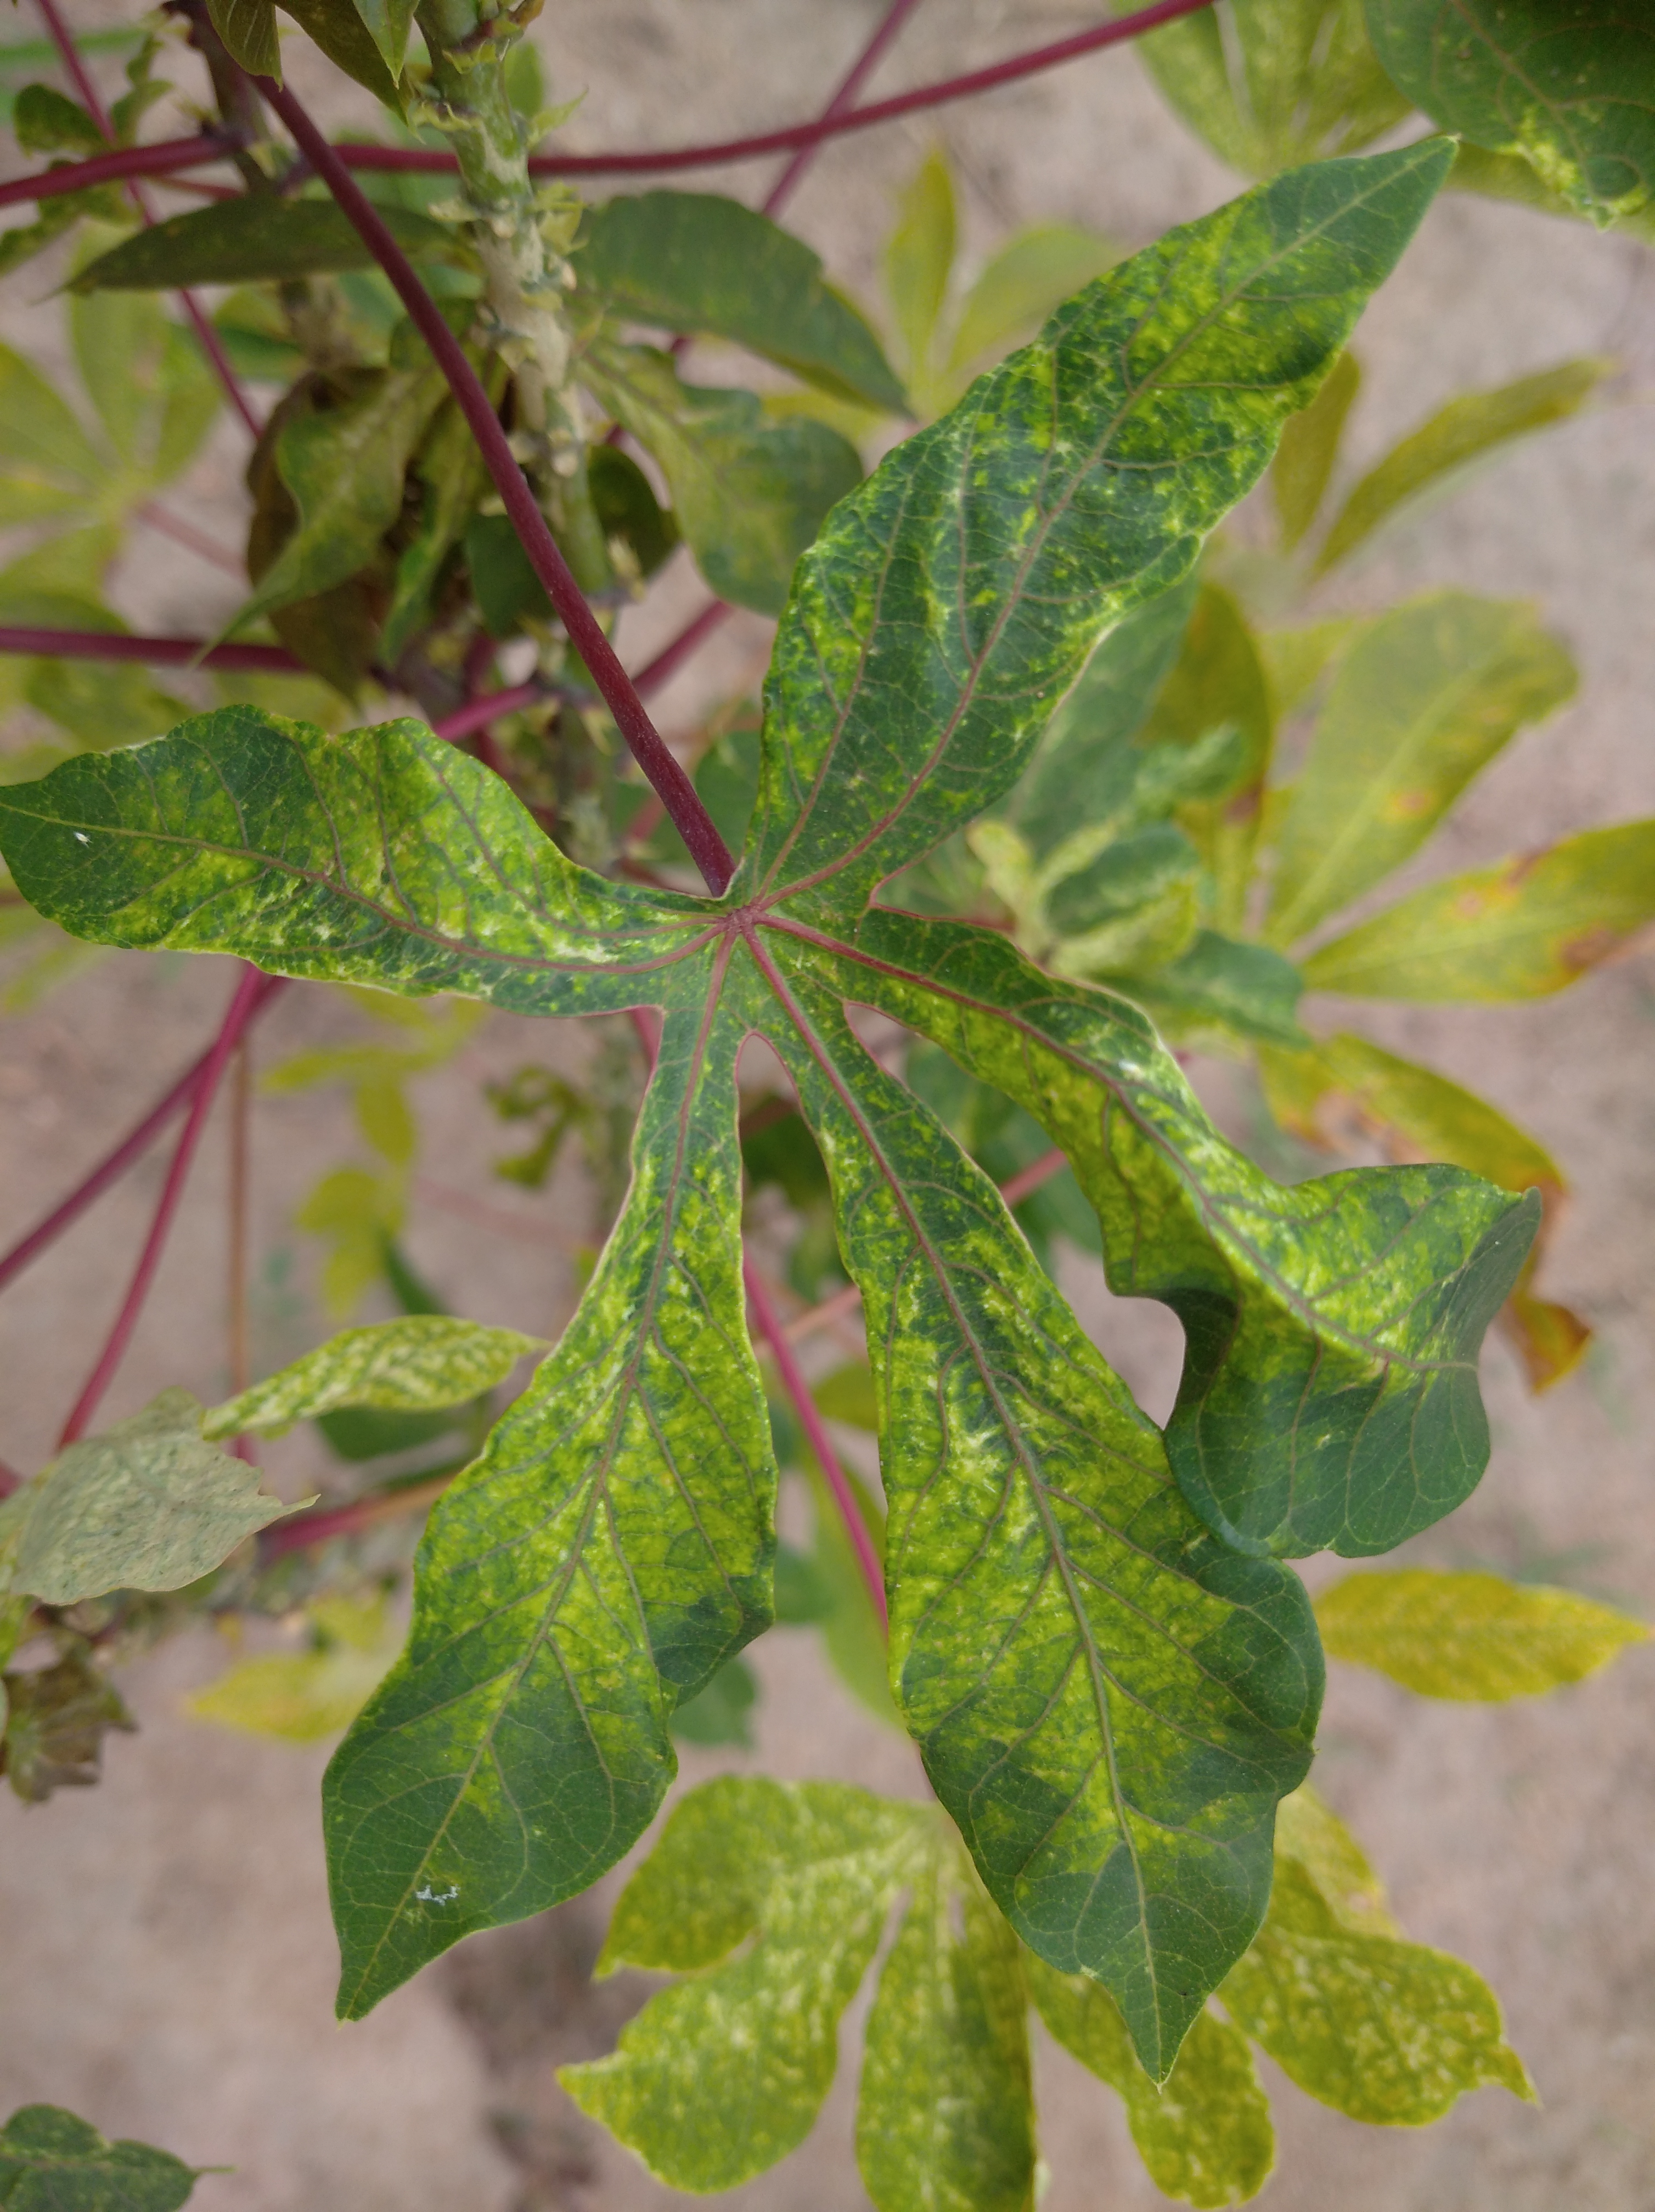
Label: cassava mosaic disease (cmd)